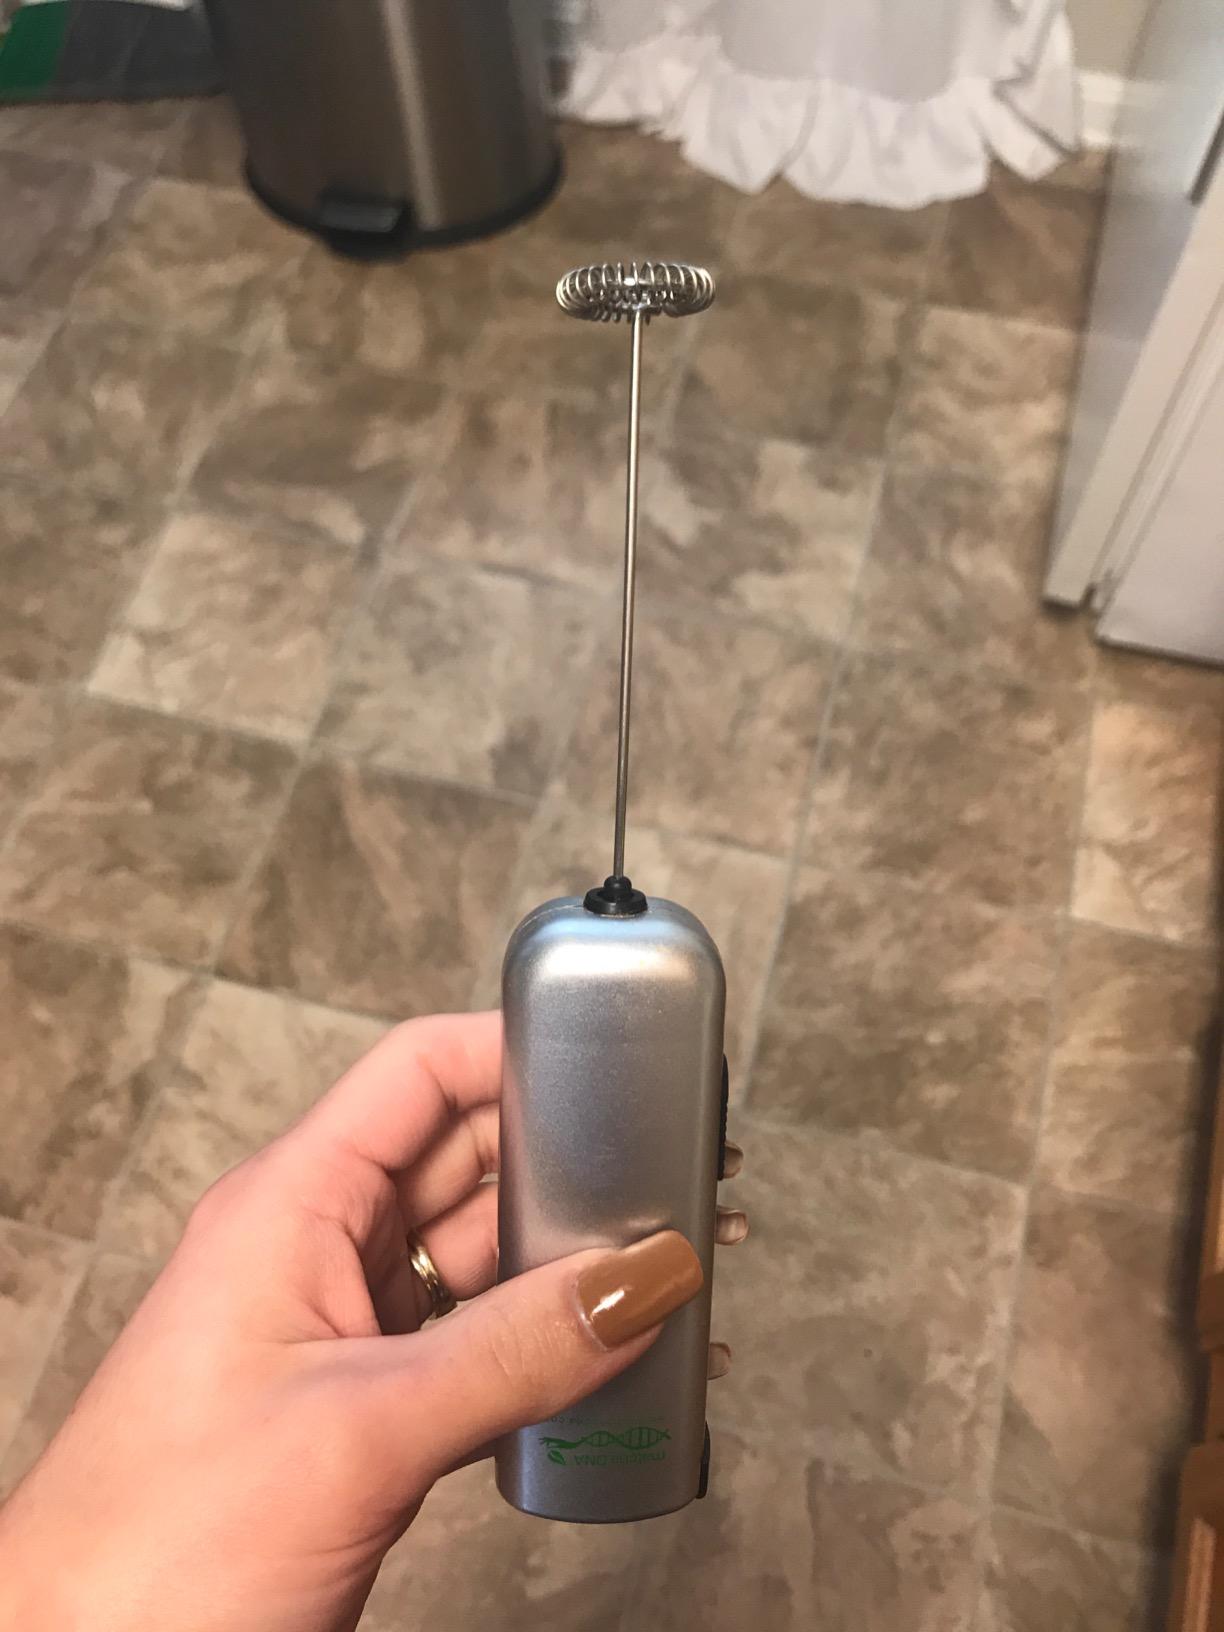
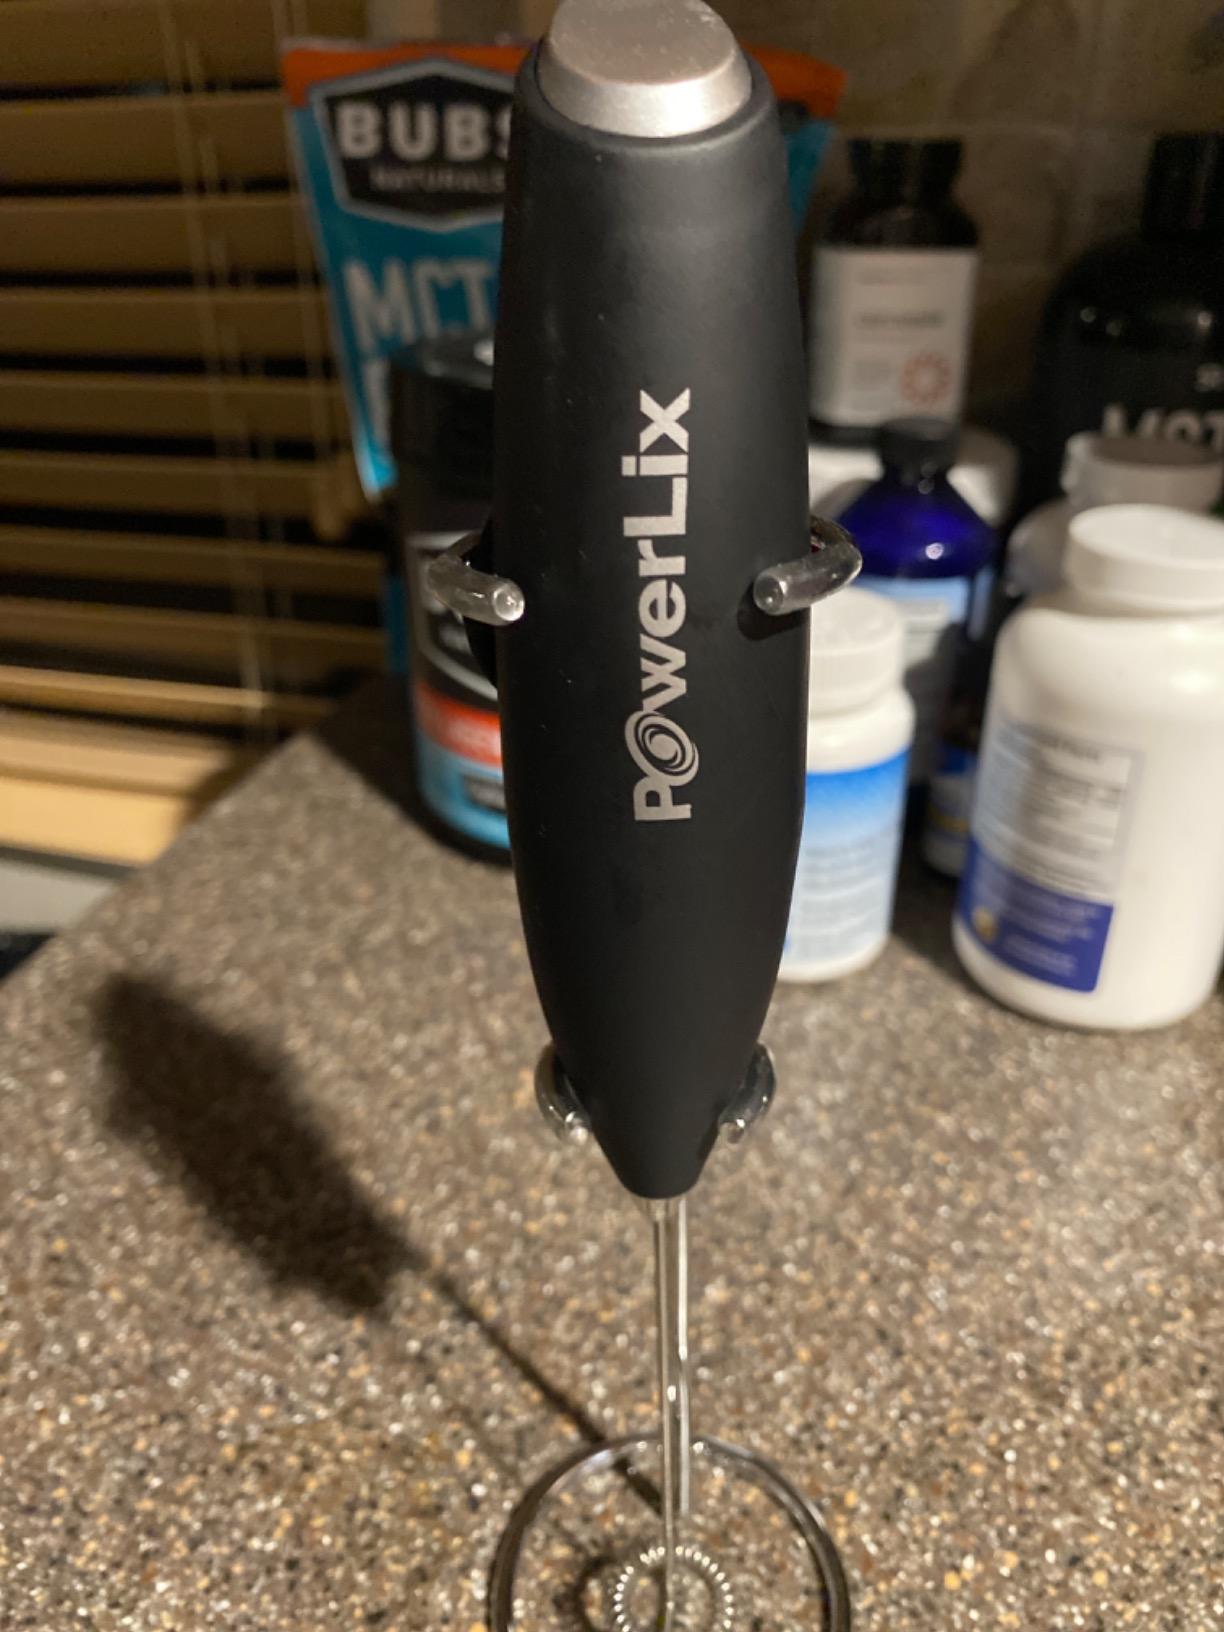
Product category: items_mixer
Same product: no